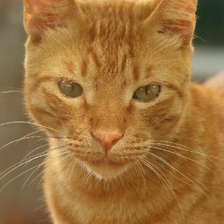
Label: animals